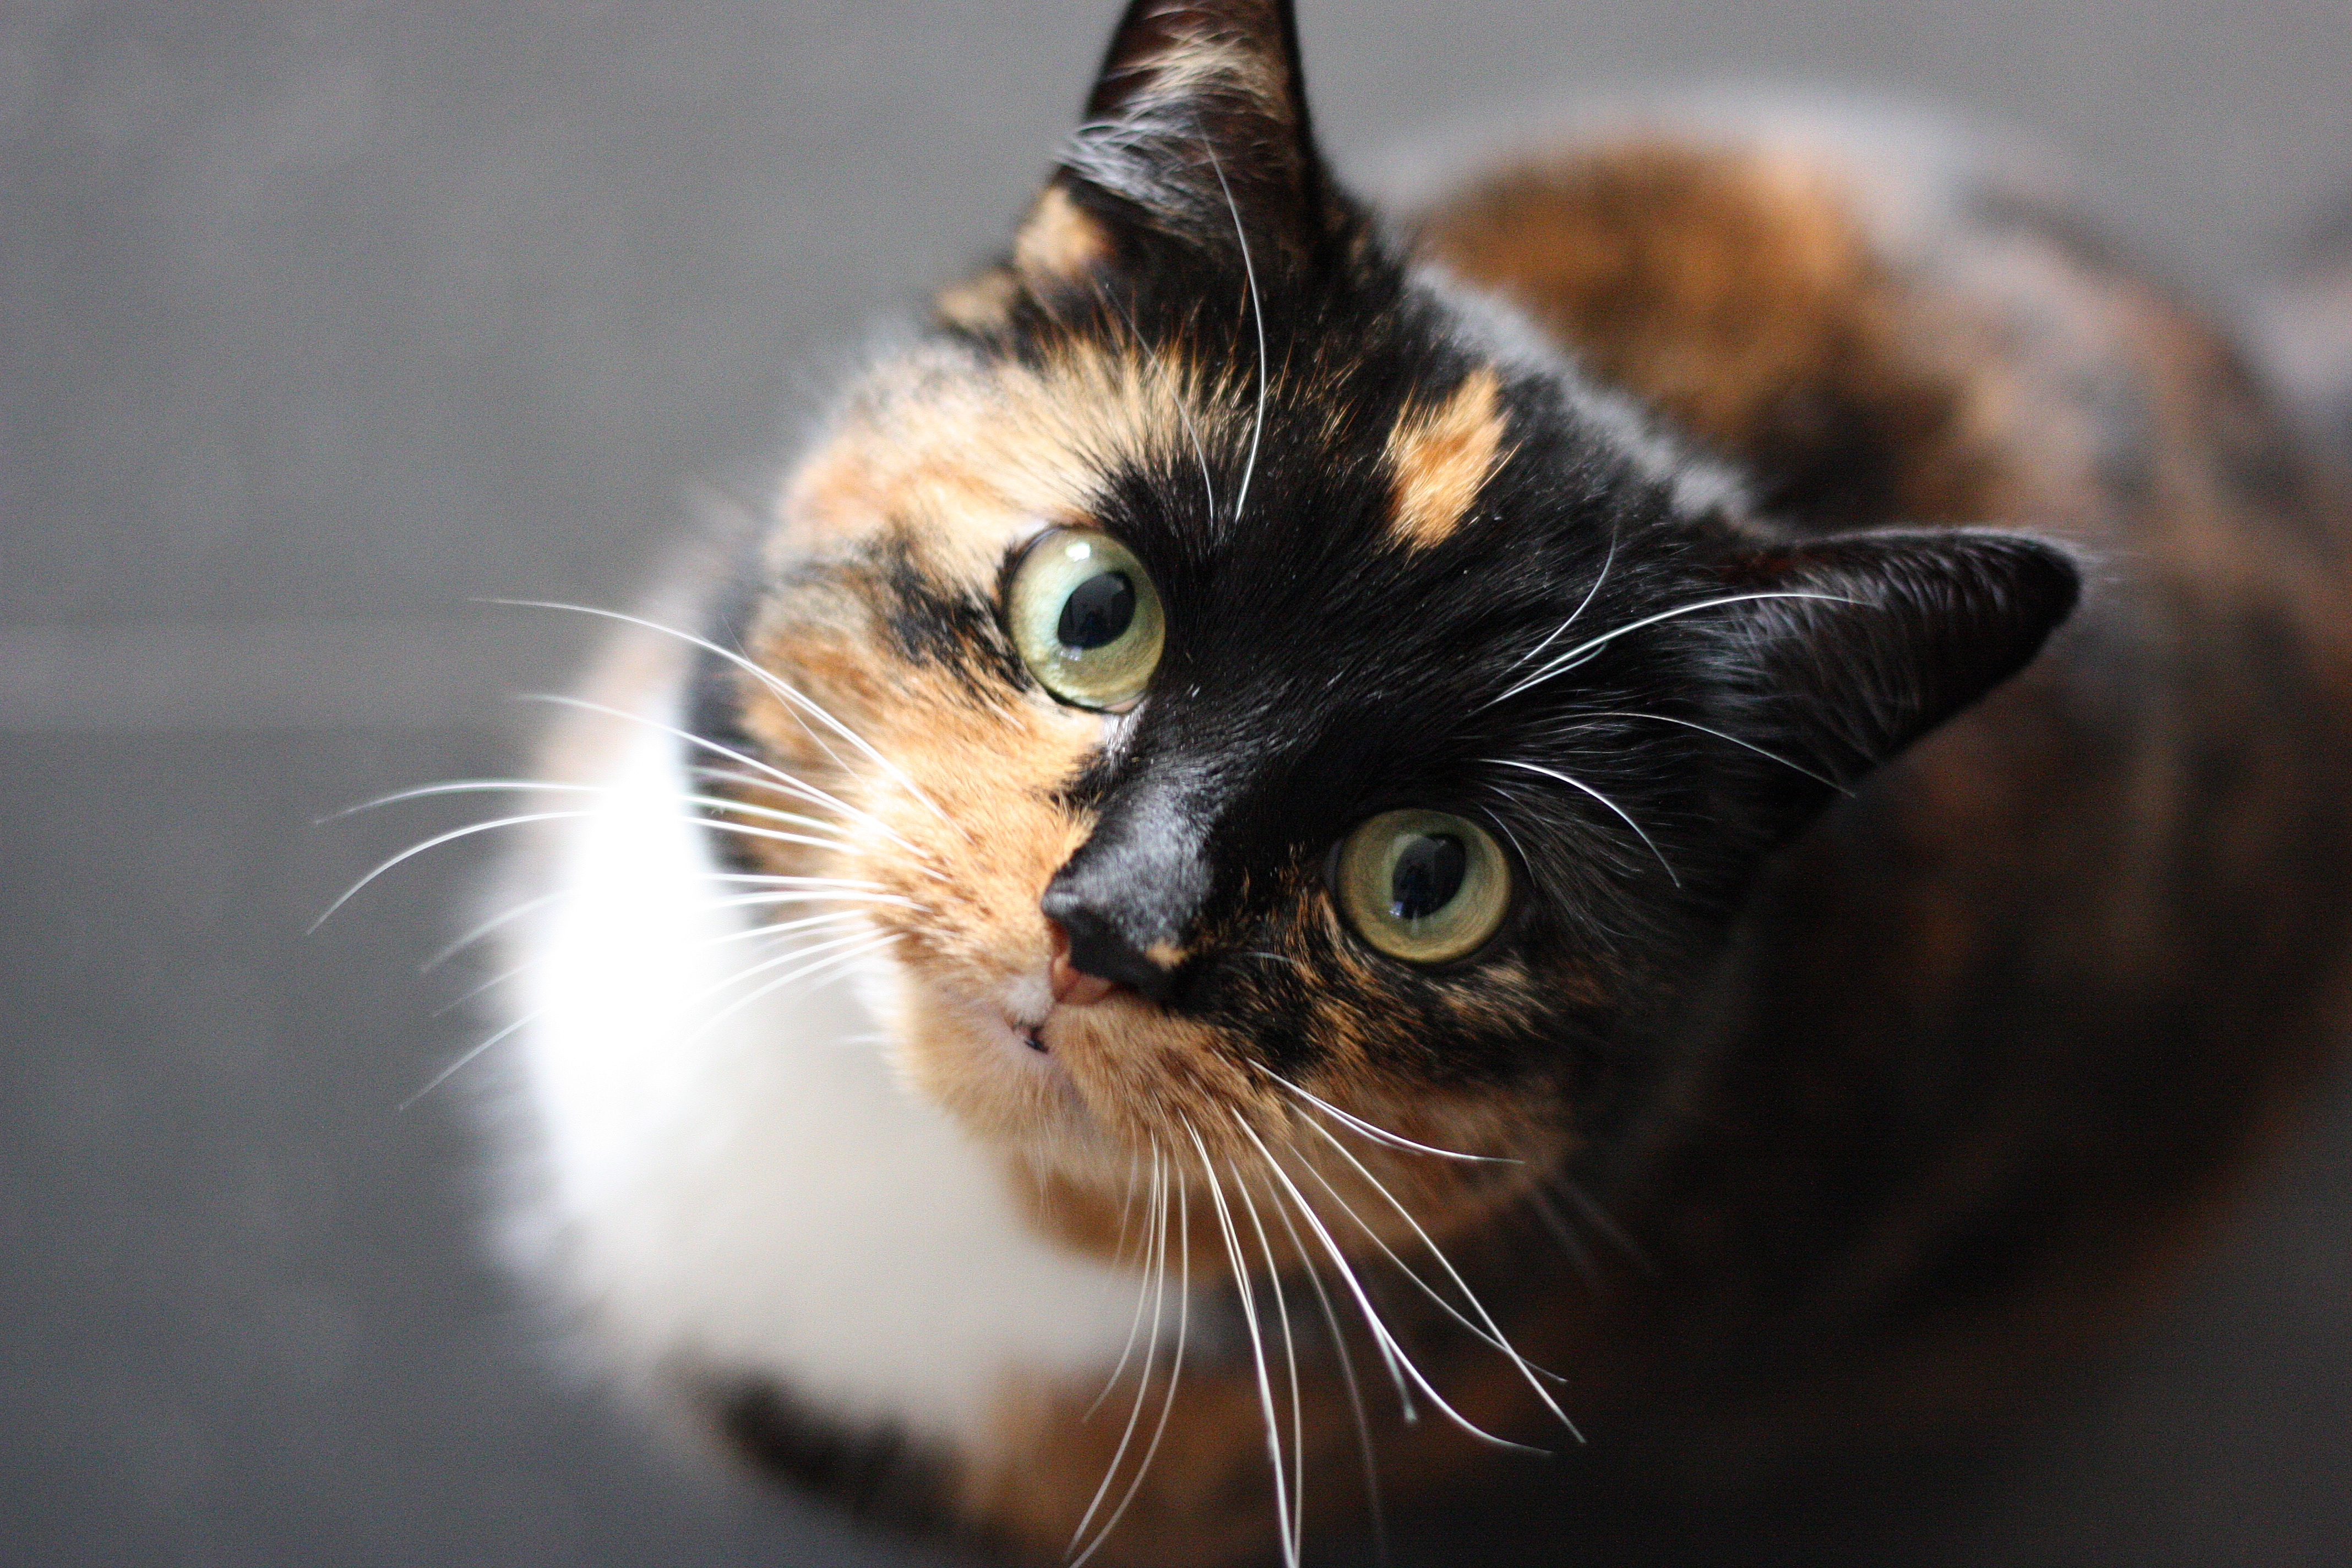
pet, cat, mammal, black, close up, cats, whiskers, animals, vertebrate, cat face, macro photography, small to medium sized cats, cat like mammal, domestic short haired cat